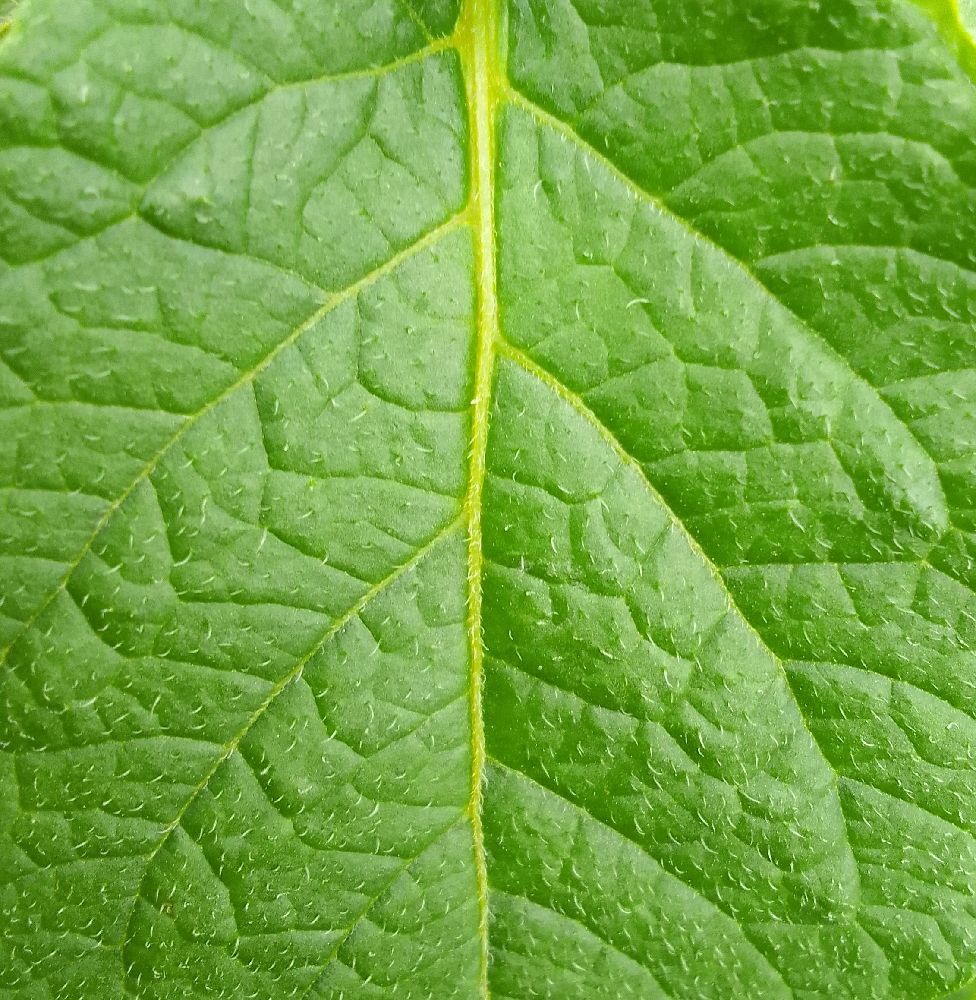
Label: Healthy